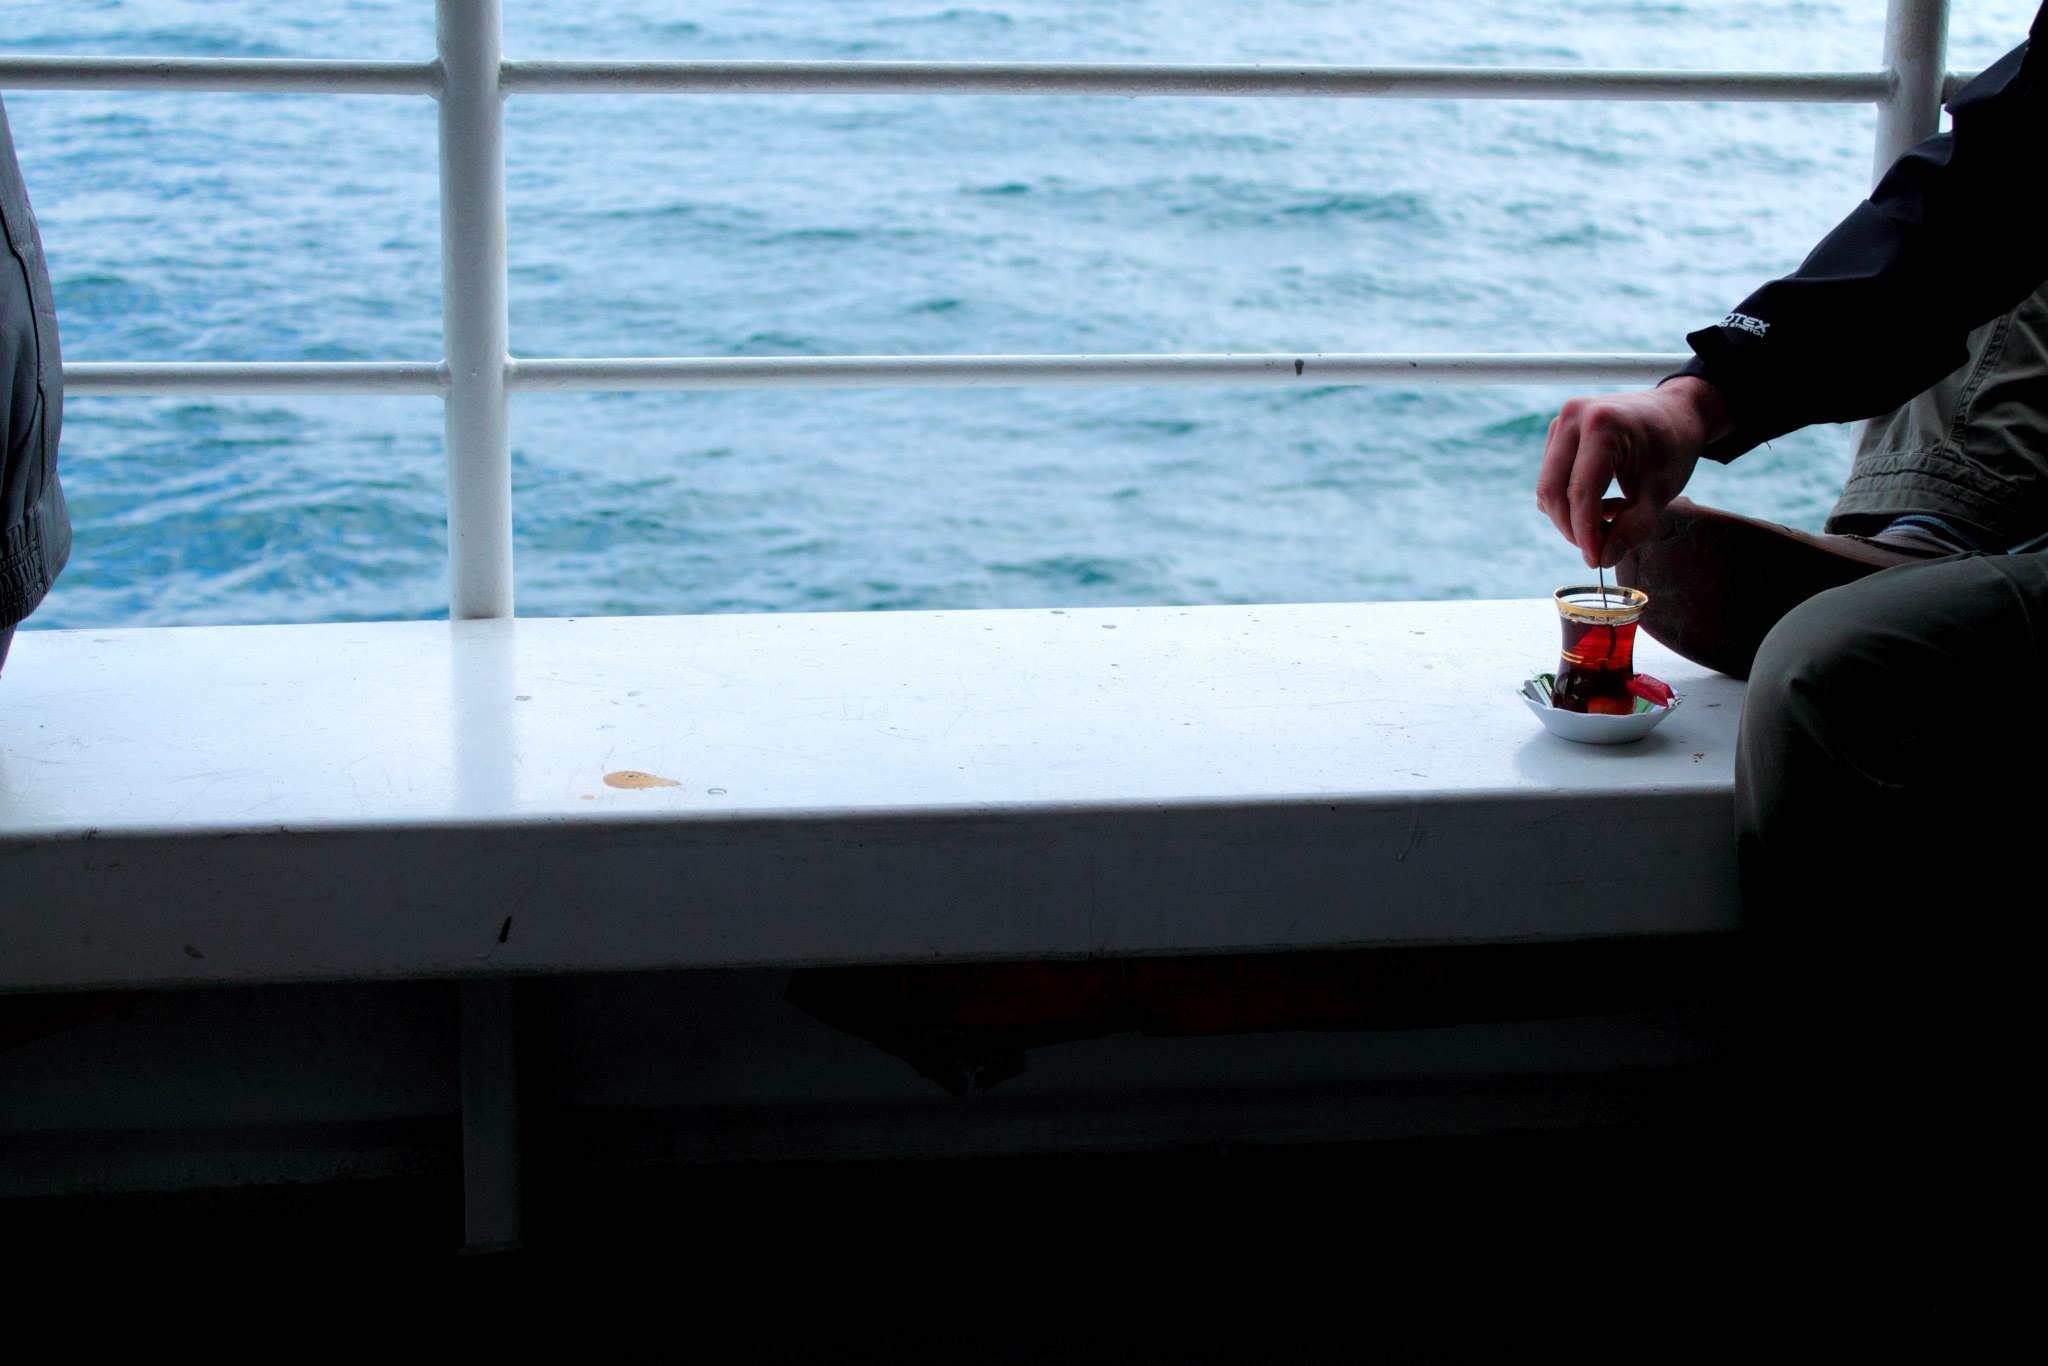
boat, vehicle, furniture